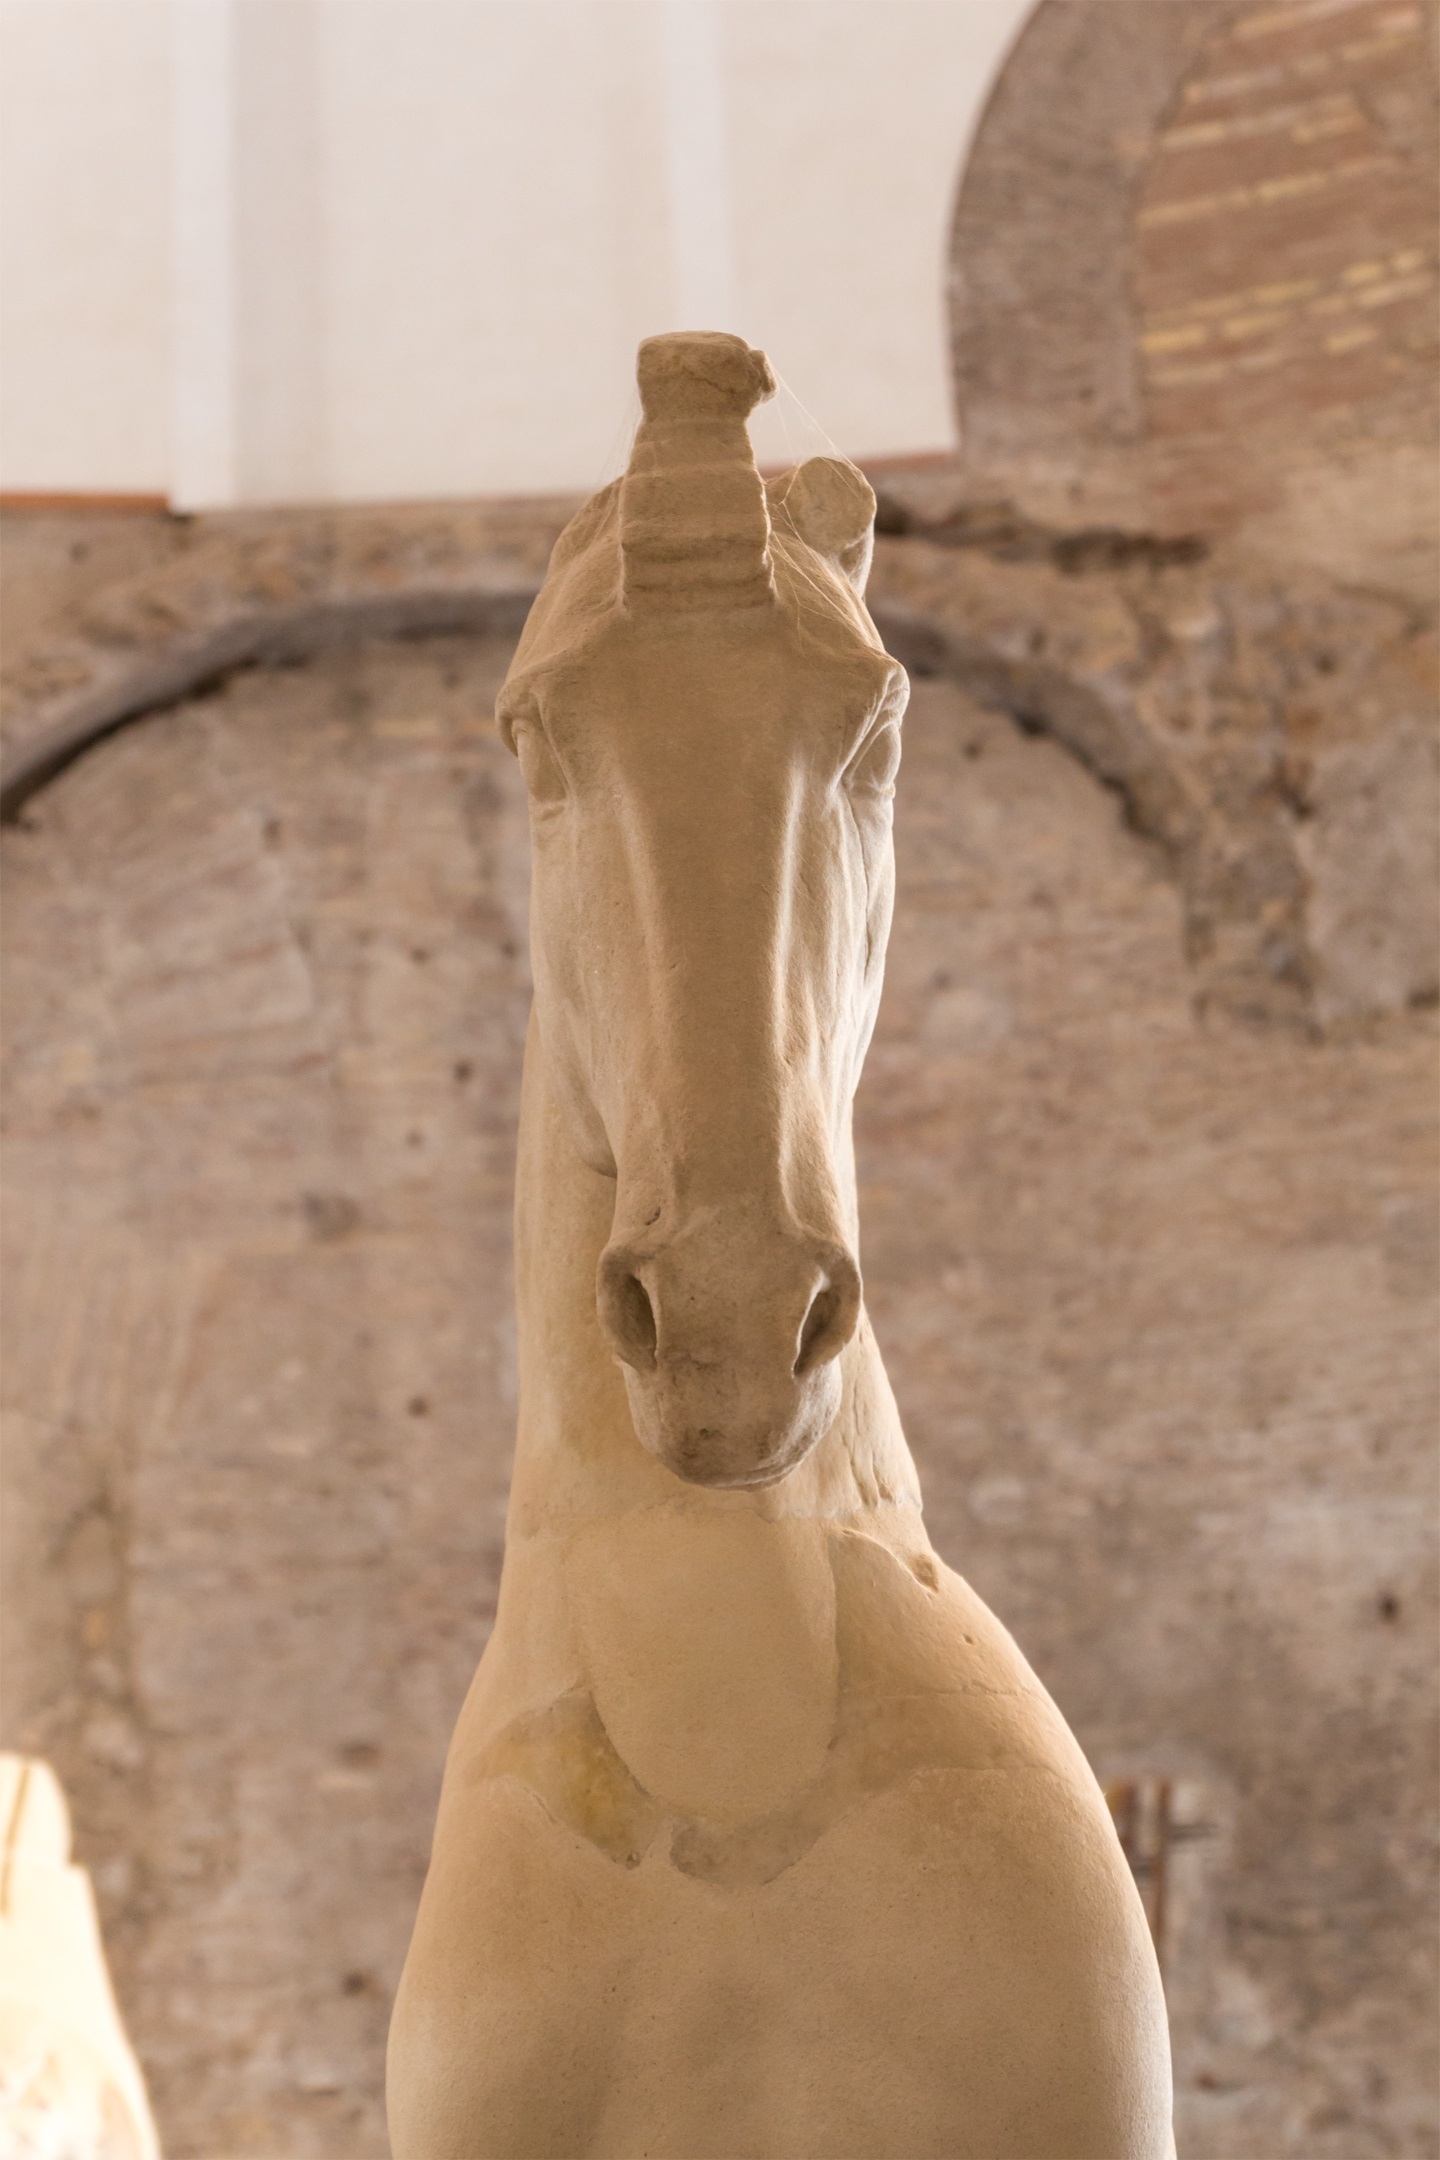
sand, wood, antique, monument, statue, horse, italy, sculpture, art, rome, temple, marble, carving, stature, ancient history